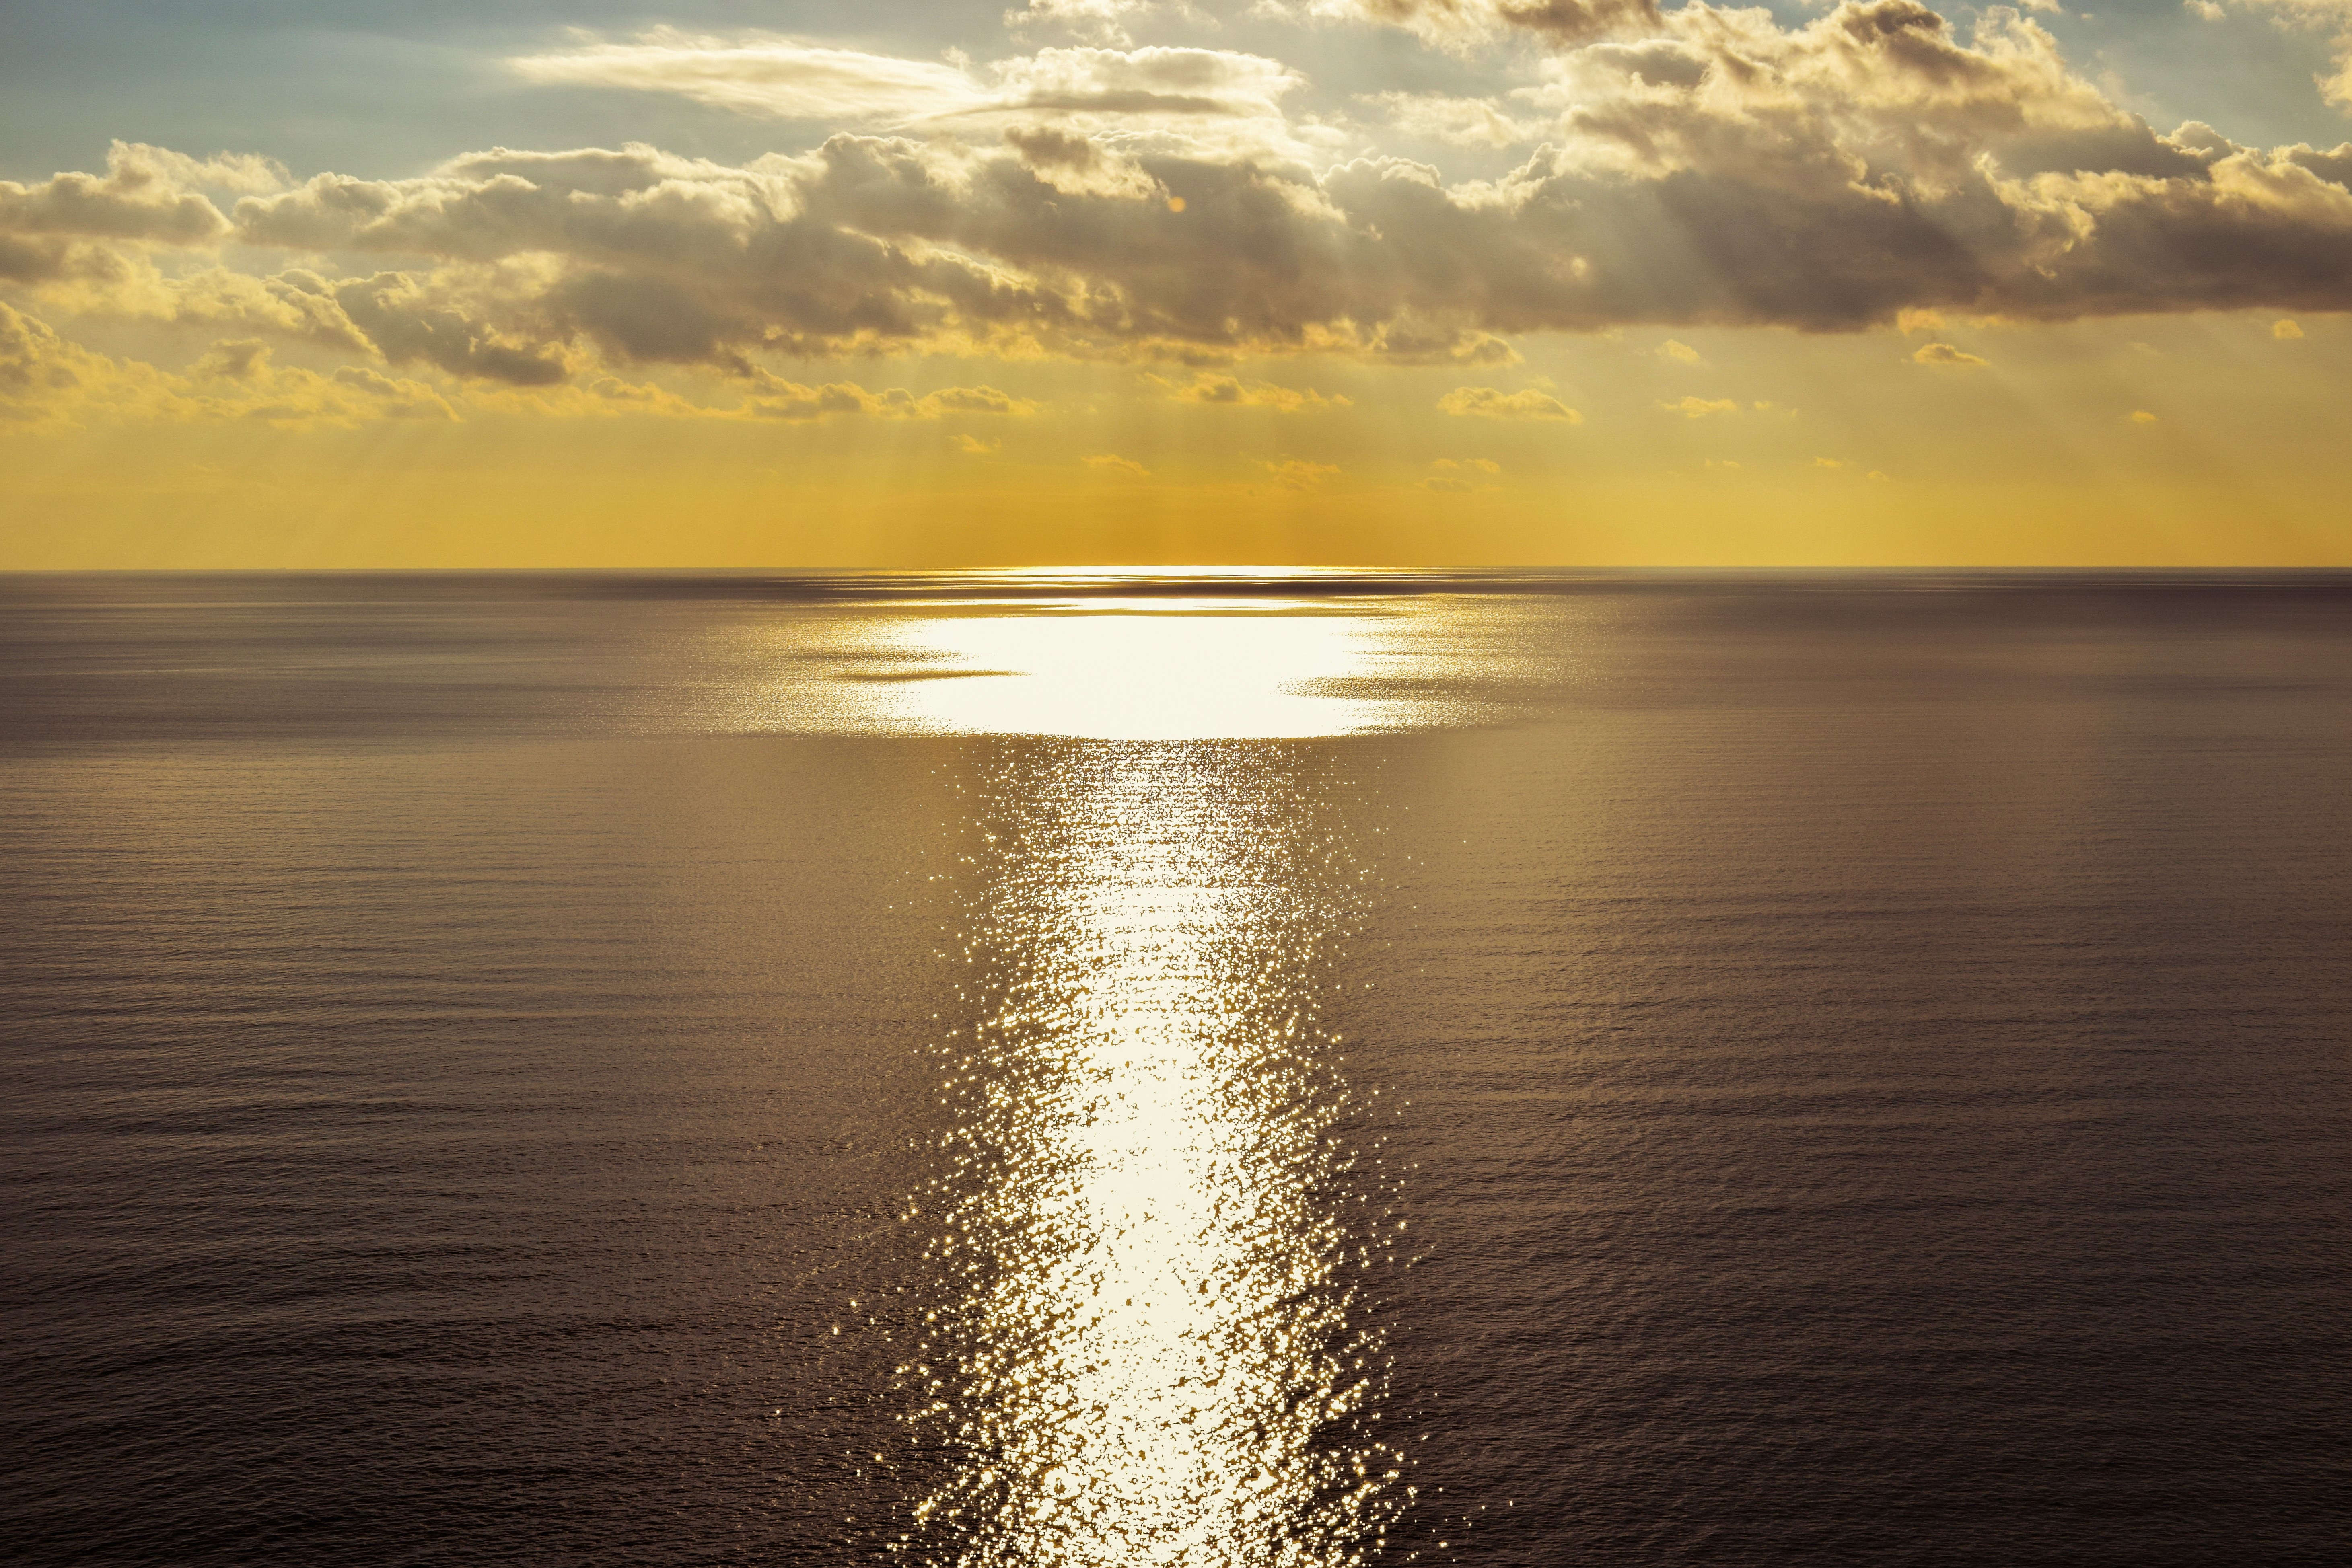
sky, horizon, reflection, sea, cloud, atmospheric phenomenon, body of water, shore, sunrise, sunset, ocean, dawn, atmosphere, morning, sunlight, evening, dusk, coast, sun, beach, wave, lake, afterglow, wind wave